Almon Heath Read

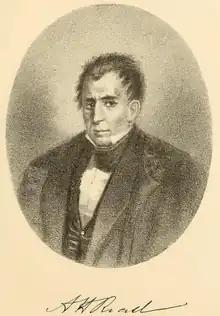
Congressman Almon H. Read

Almon Heath Read (June 12, 1790 – June 3, 1844) was an American politician who served as a Democratic member of the U.S. House of Representatives for Pennsylvania's 17th congressional district from 1842 to 1843 and Pennsylvania's 12th congressional district from 1843 to 1844. He served in both houses of the Pennsylvania legislature and as Pennsylvania State Treasurer.